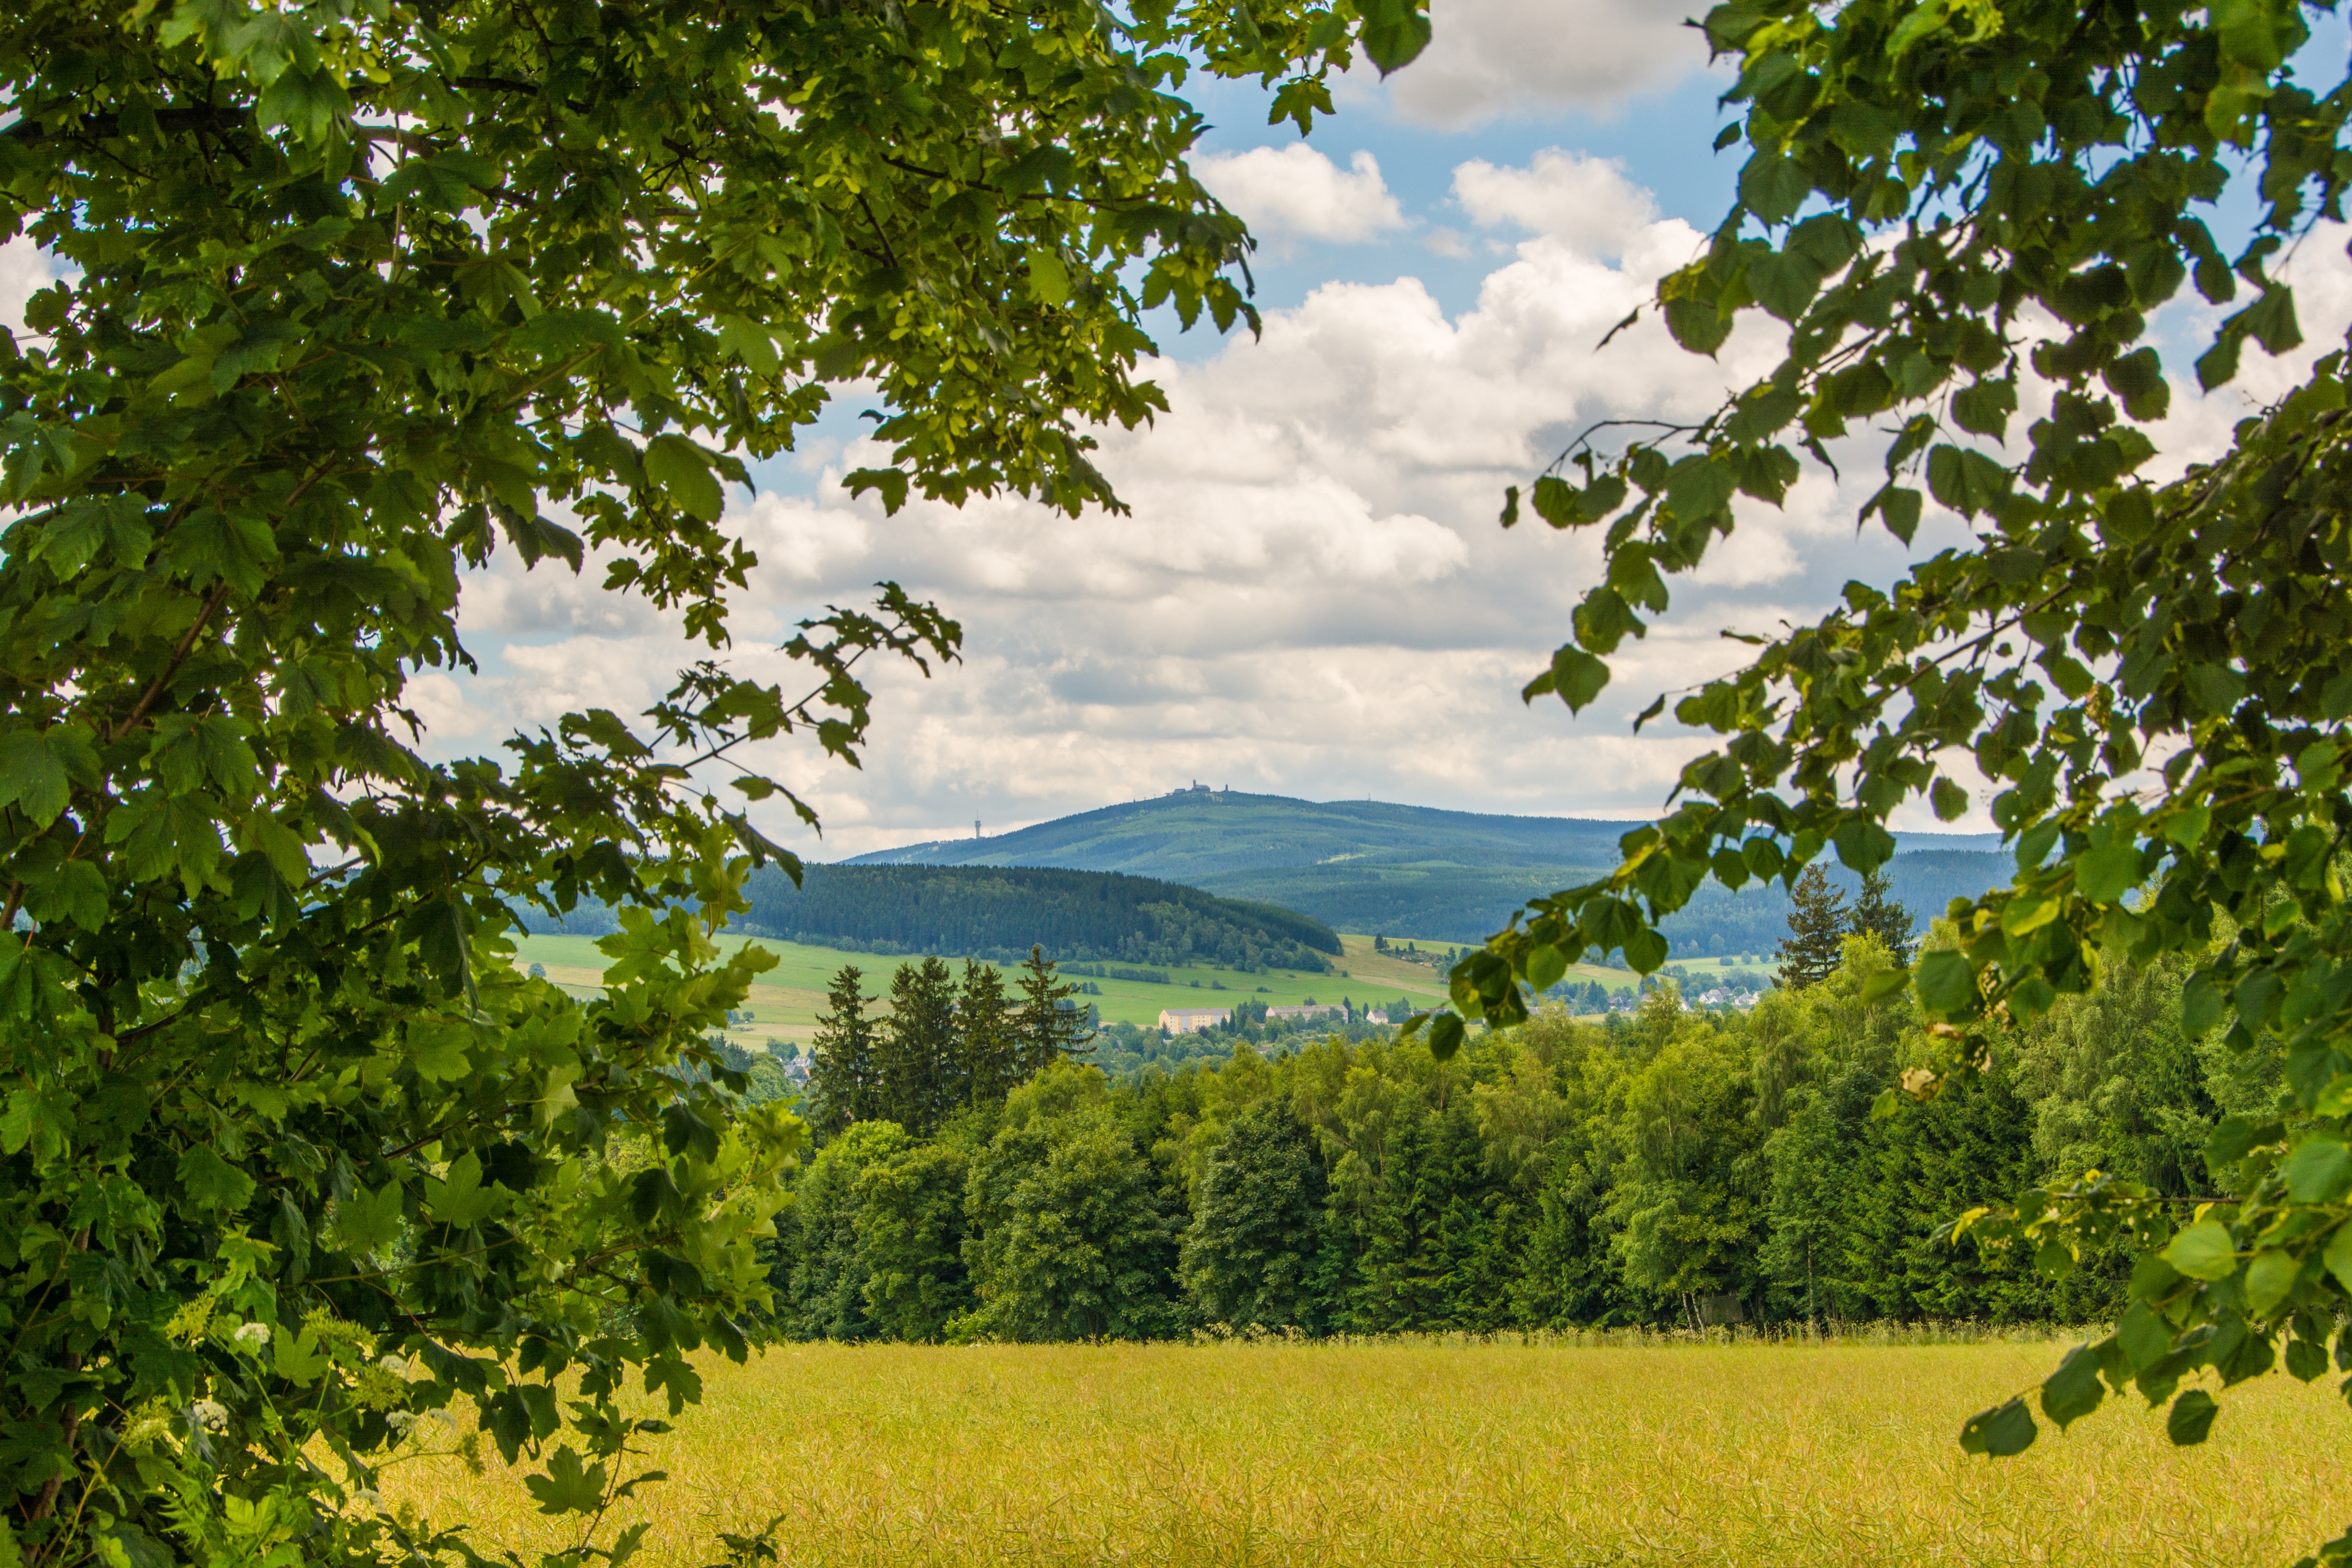
landscape, tree, nature, forest, plant, field, meadow, sunlight, leaf, flower, summer, green, produce, pasture, agriculture, background, vegetation, woodland, habitat, ecosystem, rural area, ore mountains, flowering plant, keilberg, fichtelberg, natural environment, woody plant, land plant